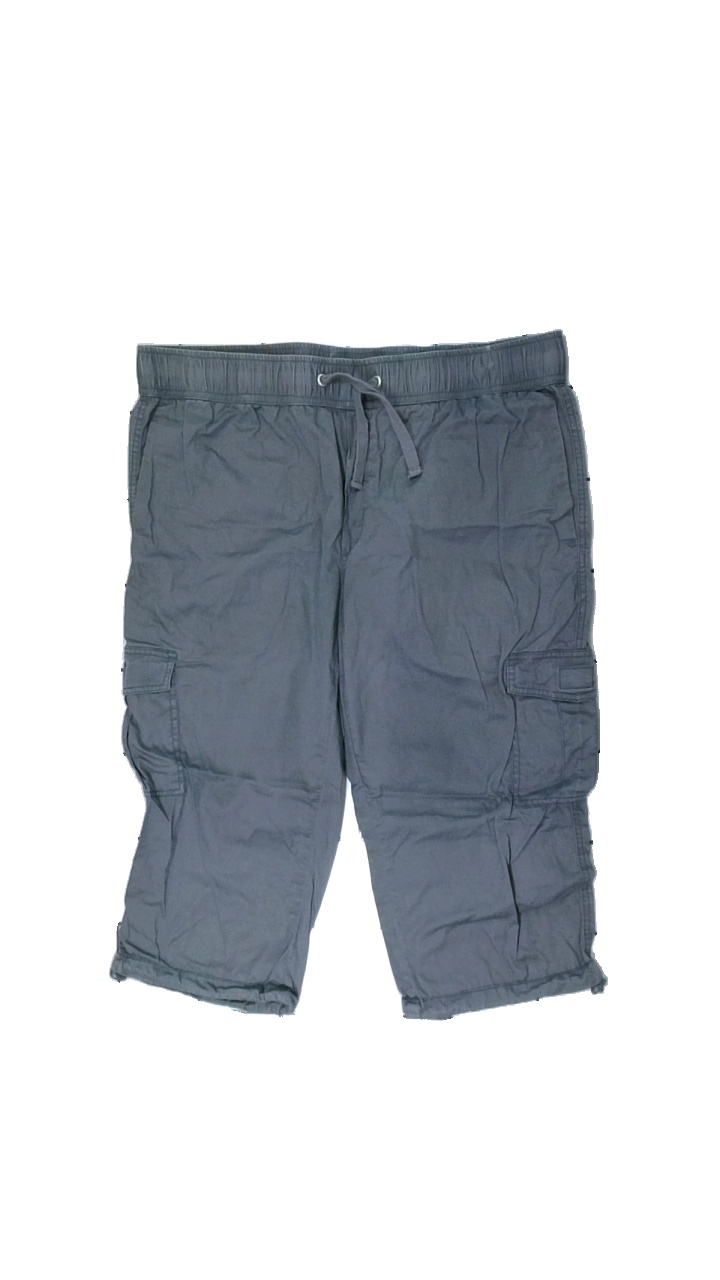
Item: Shorts (Men)
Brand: Dressman
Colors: Grey
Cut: Regular
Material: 100% cotton
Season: All
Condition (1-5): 3
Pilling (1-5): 3
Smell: Minor
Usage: Reuse
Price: <50